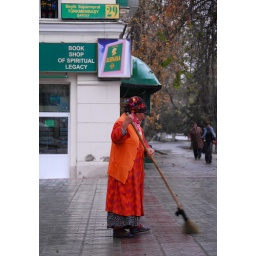
A street cleaner sweeps the pavement outside a bookshop selling former Turkmen President Saparmurat Niyazov's books in Ashgabat.